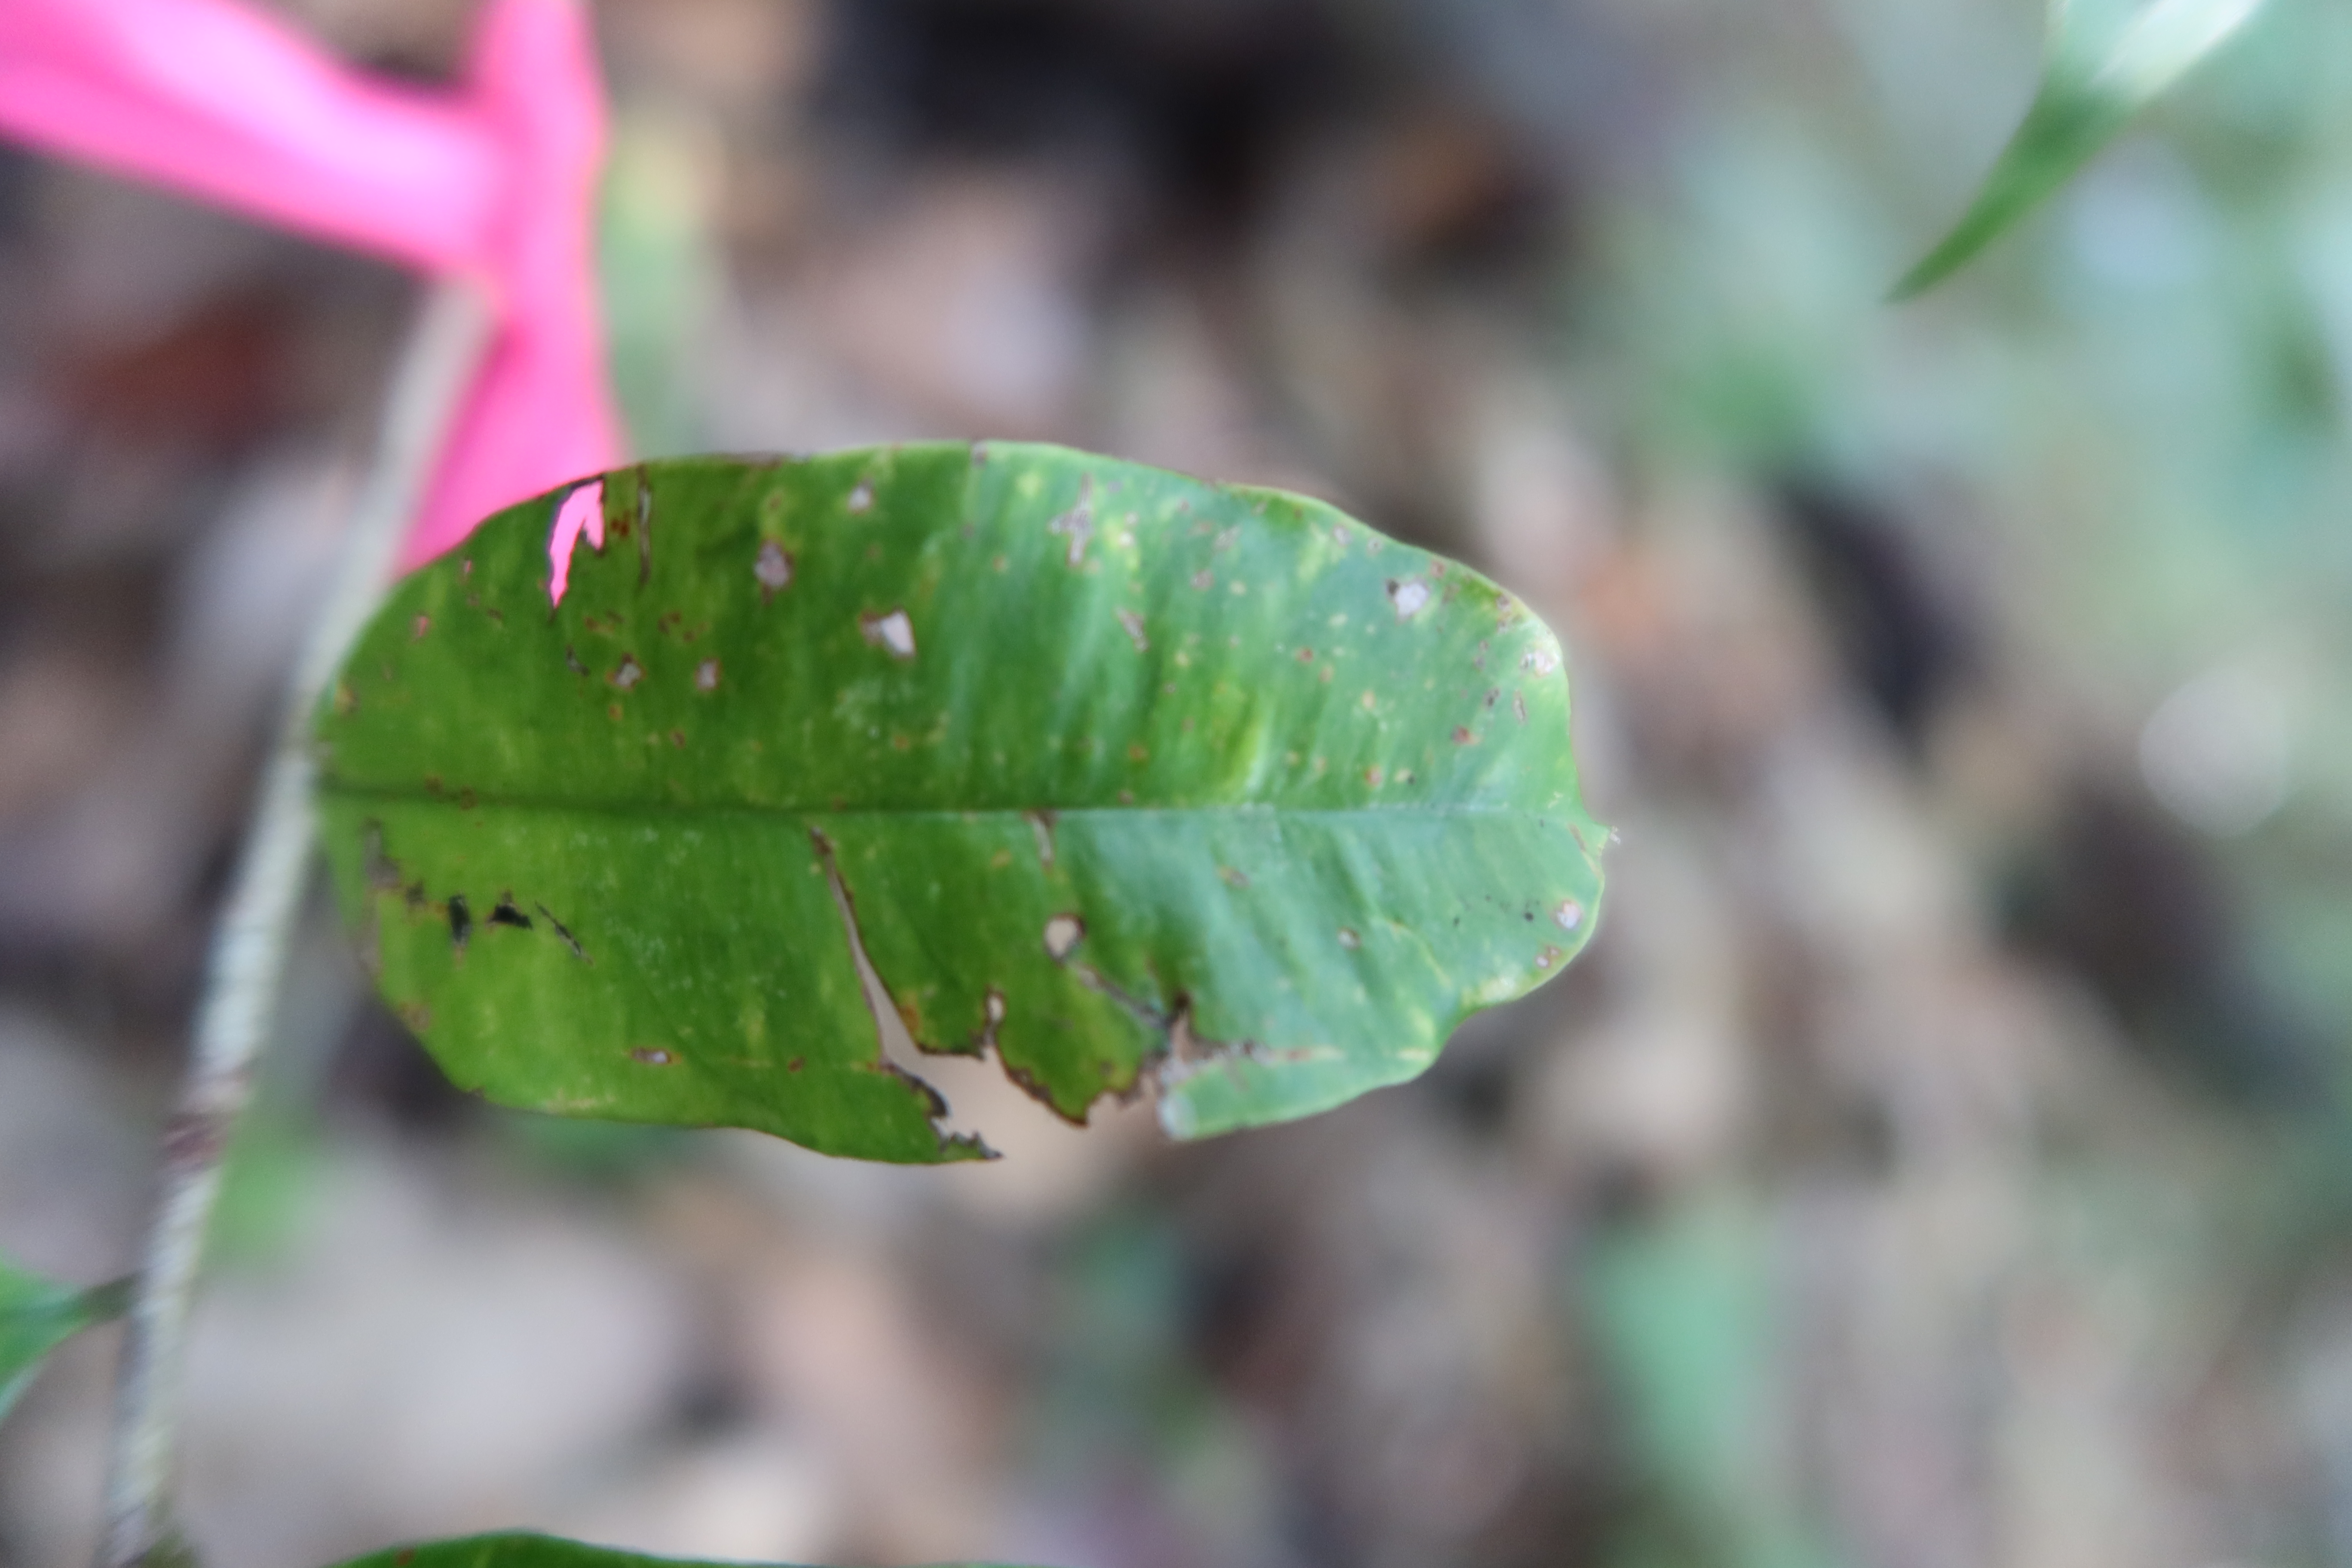
Label: Brown spots